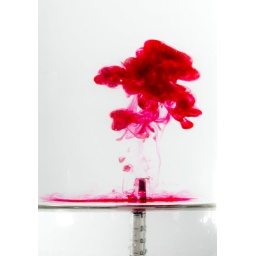
Playing around with food colouring :)strobist: 1x sb600 through white paper camera leftexactly the same camera right.